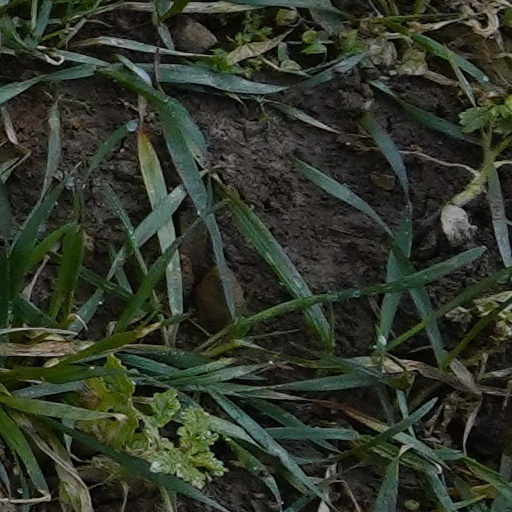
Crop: wheat